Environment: real
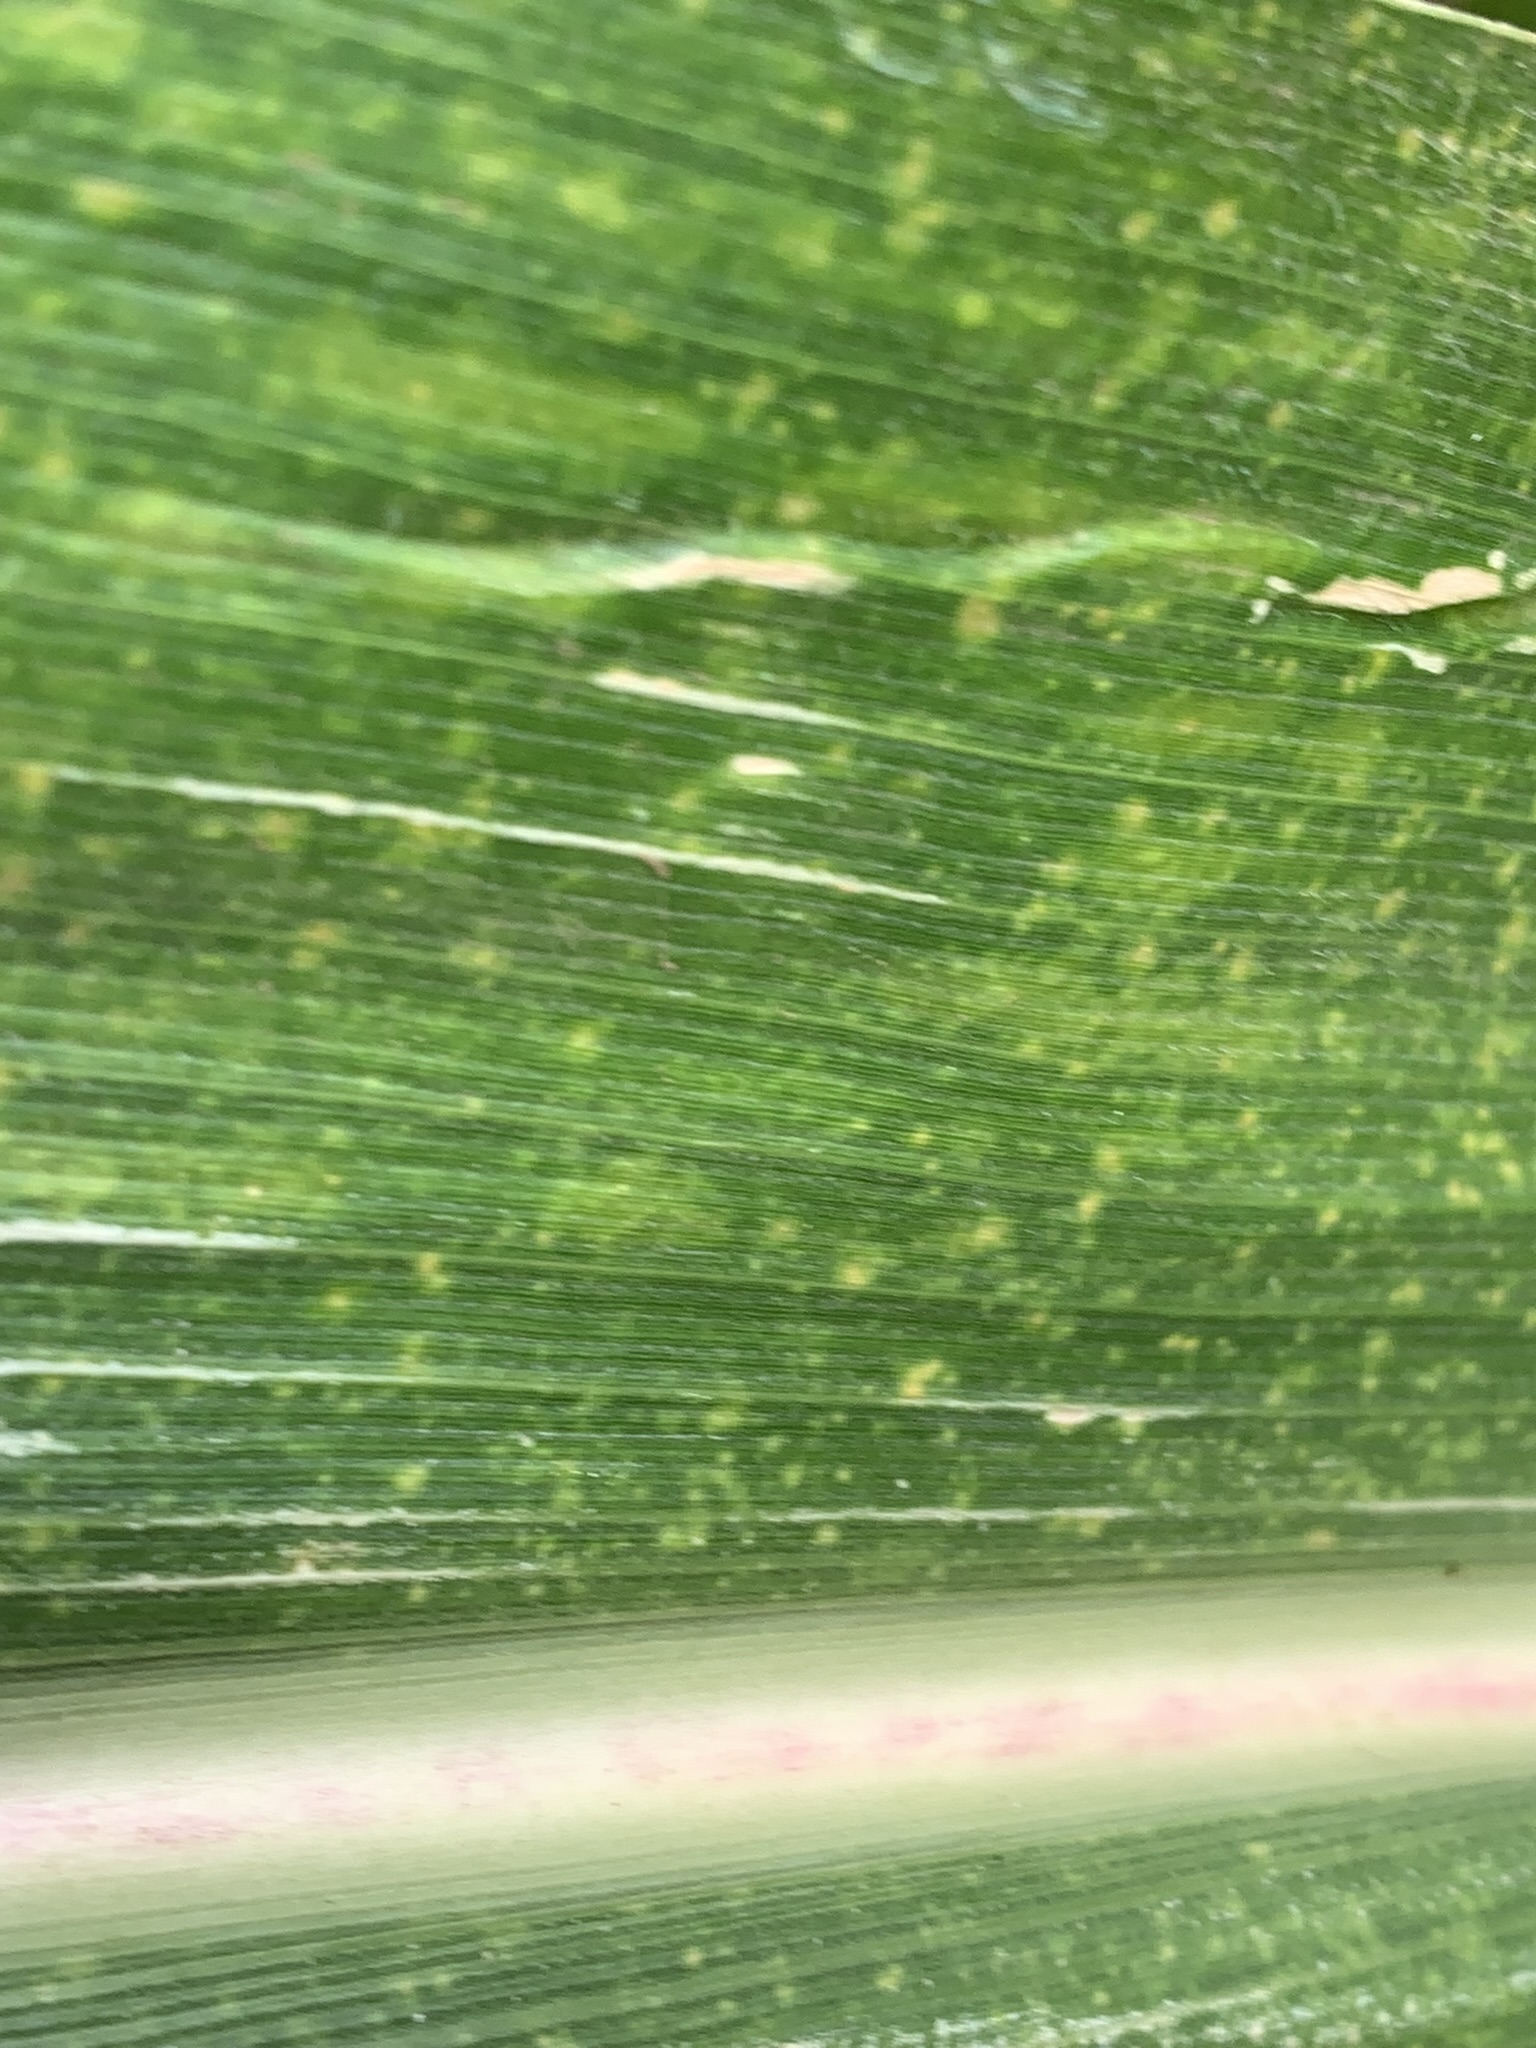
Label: lethal_necrosis